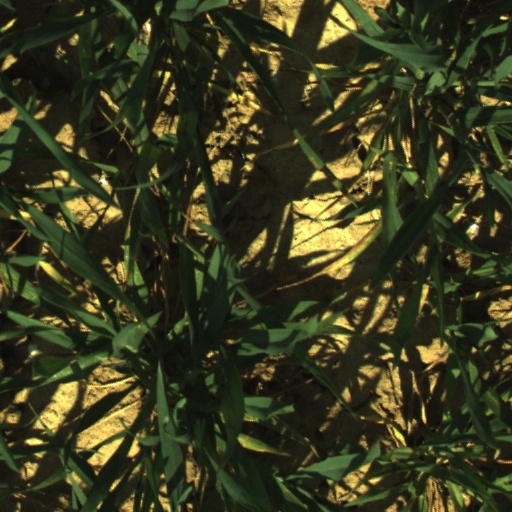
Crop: wheat